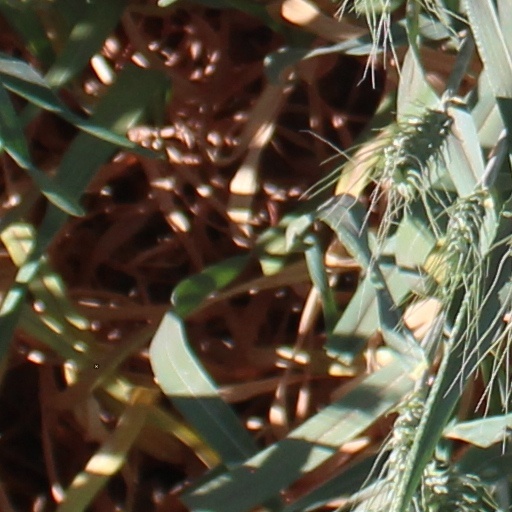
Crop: wheat